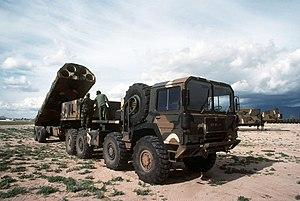
MAN SE, anciennement MAN AG, est un constructeur de machines et véhicules industriels dont le siège social est à Munich en Bavière, Allemagne. La société faîtière MAN SE est cotée sur l’indice boursier allemand DAX.